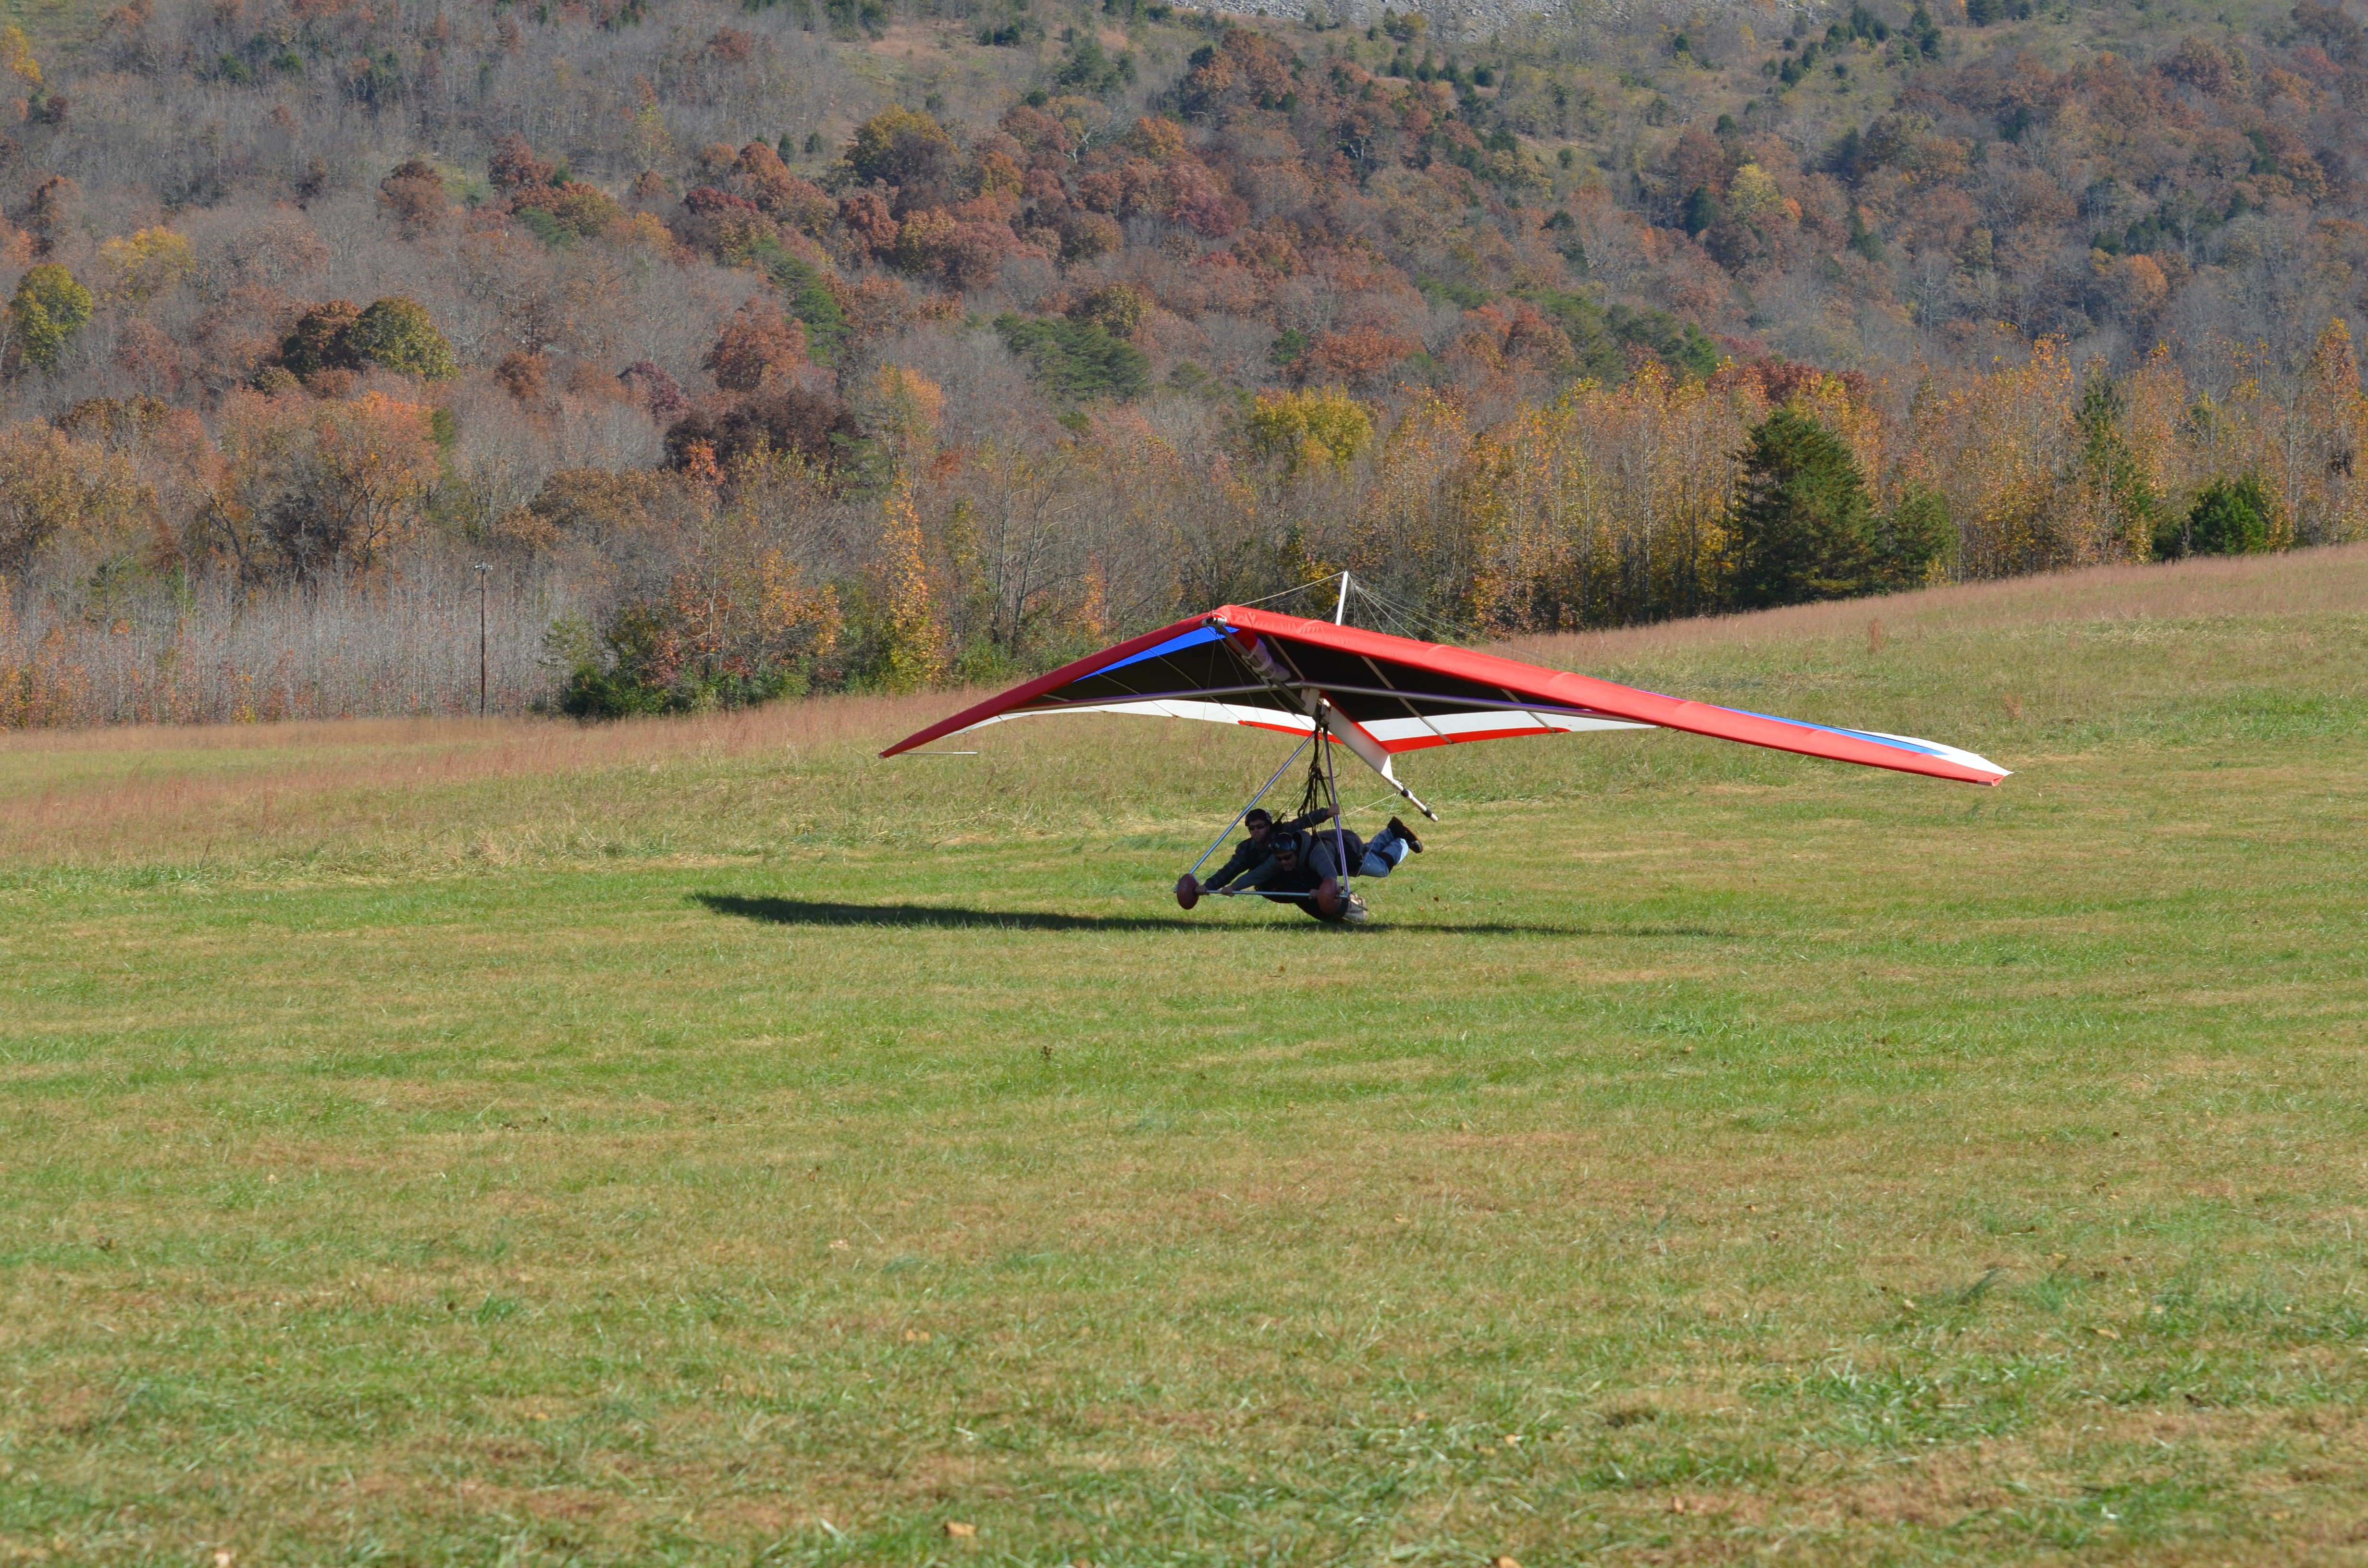
outdoor, wing, sport, field, adventure, flying, airplane, aircraft, recreation, high, vehicle, aviation, flight, glide, floating, float, extreme, aerial, leisure, plain, parachute, paragliding, activity, falling, glider, sports, gliding, grassland, landing, active, air sports, extreme sports, hang glider, model aircraft, hang gliding, monoplane, outdoor recreation, atmosphere of earth, windsports, ultralight aviation, delta flying, adventure bums